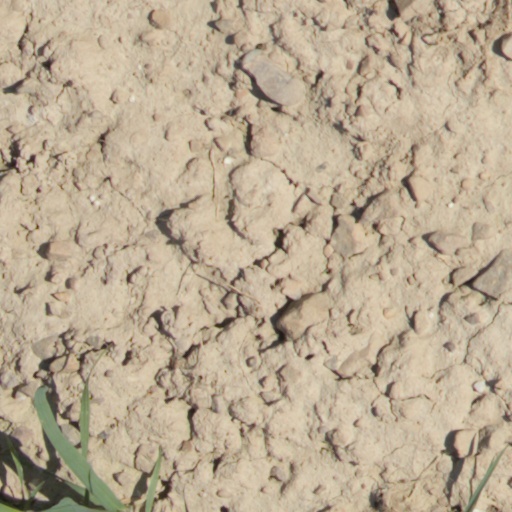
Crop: wheat